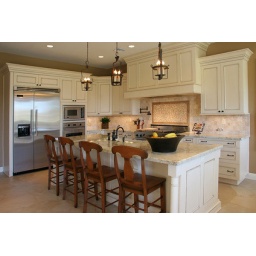
kitchen cabinet doors,cabinet refacing,cabinet refinishing, custom cabinets, manufactured cabinets, cabinet refacing in riverside california, cabinet refacing in california, kitchen remodeling in orange county, kitchen remodeling in riverside california, cabinet refacing anaheim california,cabinet refinishing riverside california, cabinet refinishing anaheim california, refinish cabinets,